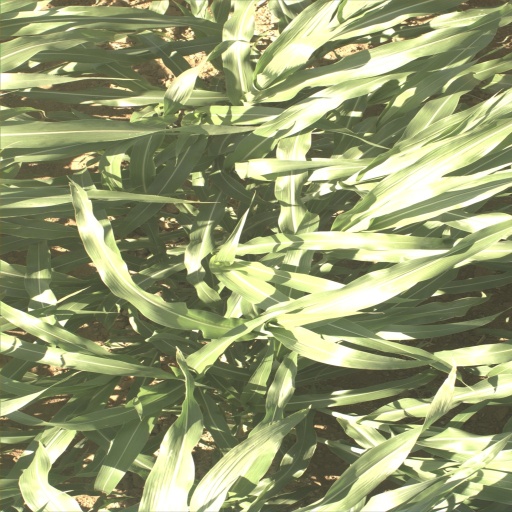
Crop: sorghum